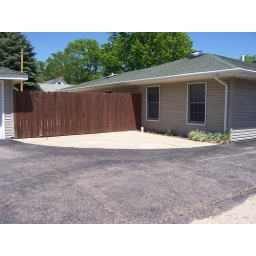
Standing in southern neighbor's drive. Looking at windows in...I believe office off kitchen and way gray bedroom.